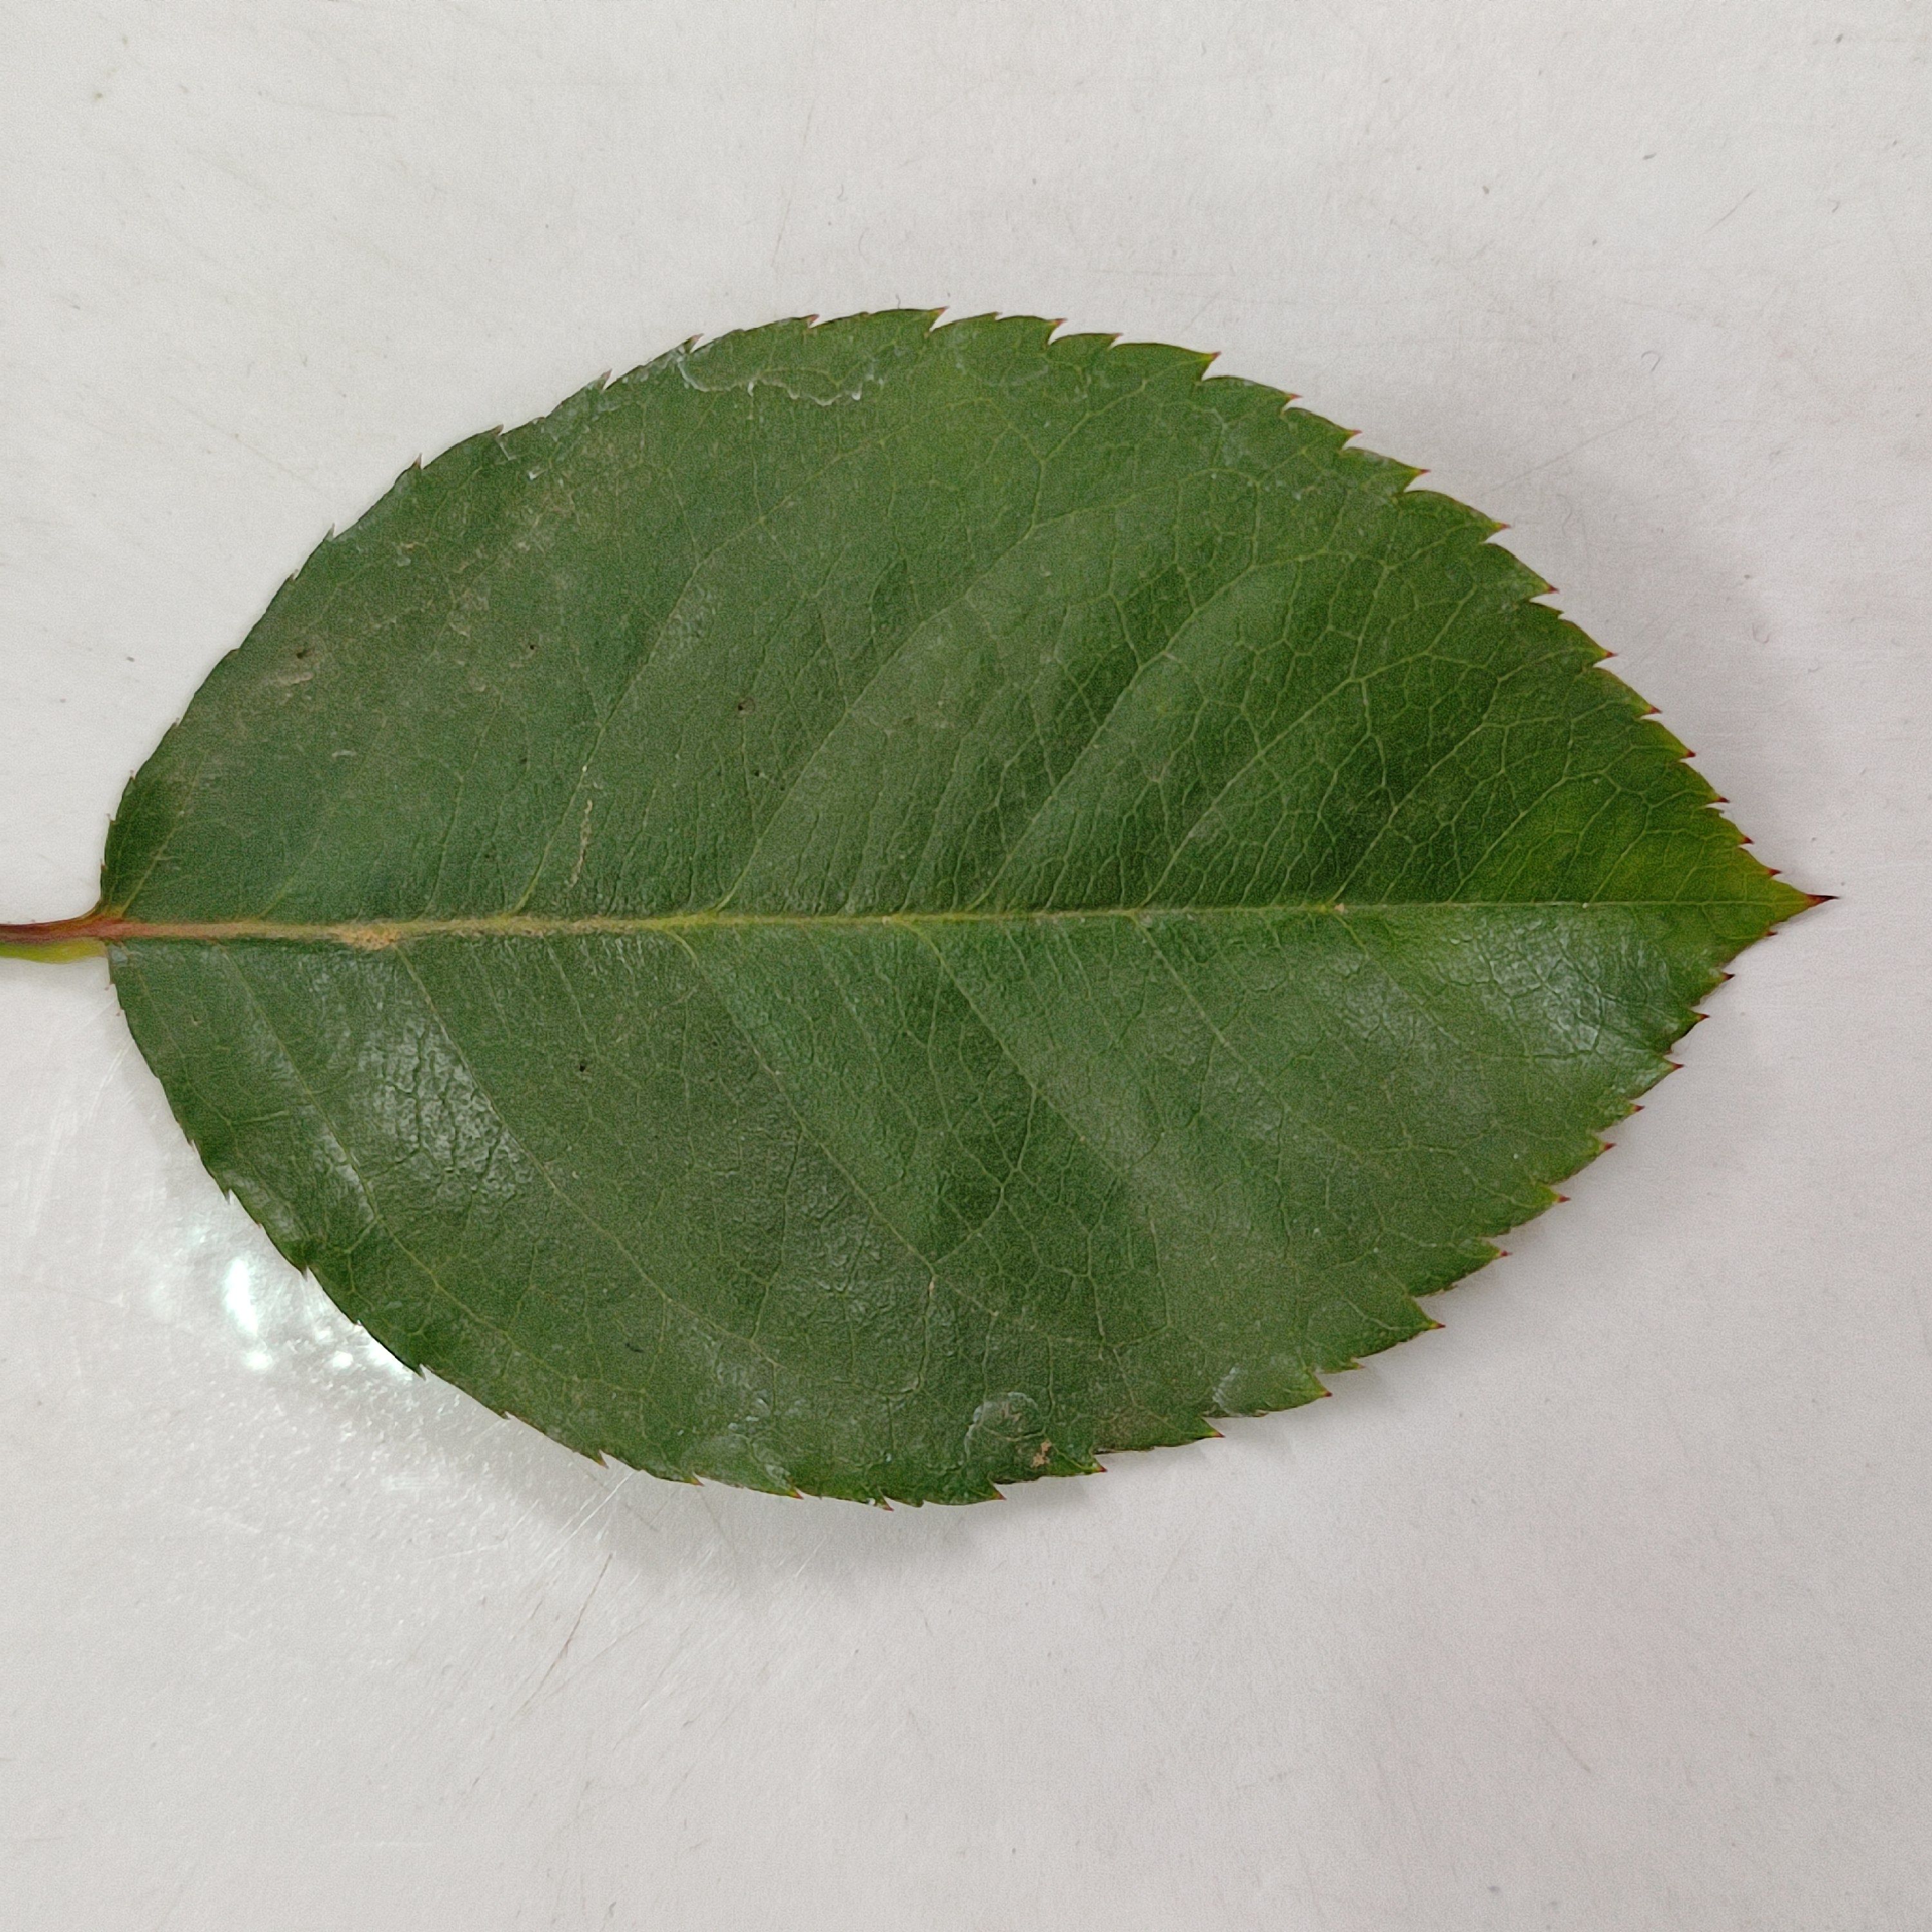
Label: Healthy Leaf